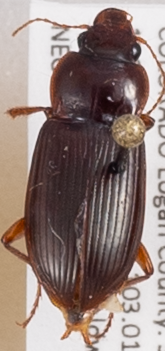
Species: Amara carinata
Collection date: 2014-06-24
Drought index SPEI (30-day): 0.71
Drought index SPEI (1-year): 0.54
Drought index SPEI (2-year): -1.01